2019 Men's Youth World Handball Championship

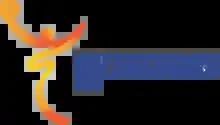

The 2019 IHF Men's Youth World Championship (under-19) was the eighth edition of the tournament, held from 6 to 18 August 2019 in Skopje, North Macedonia.